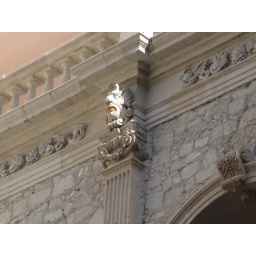
government palace - note orange in mouth prevent birds from nesting.